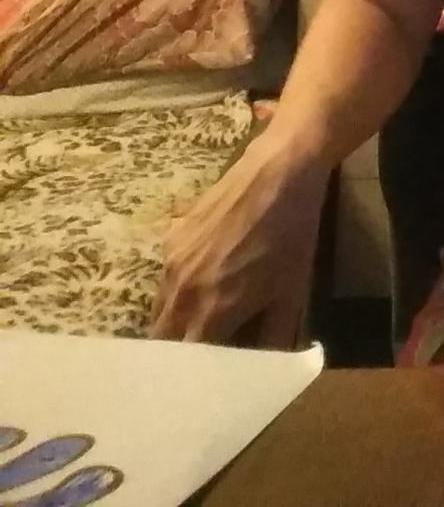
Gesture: no_gesture